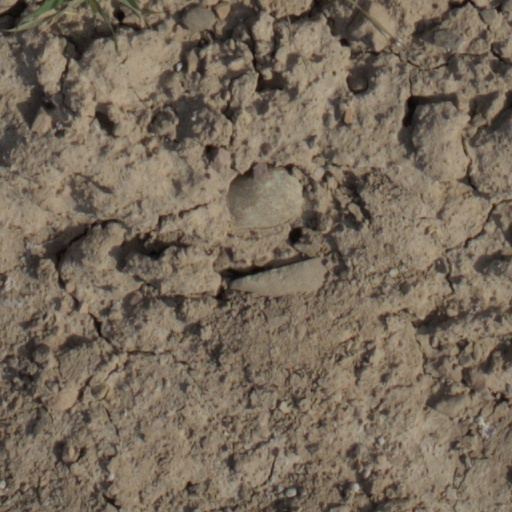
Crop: wheat